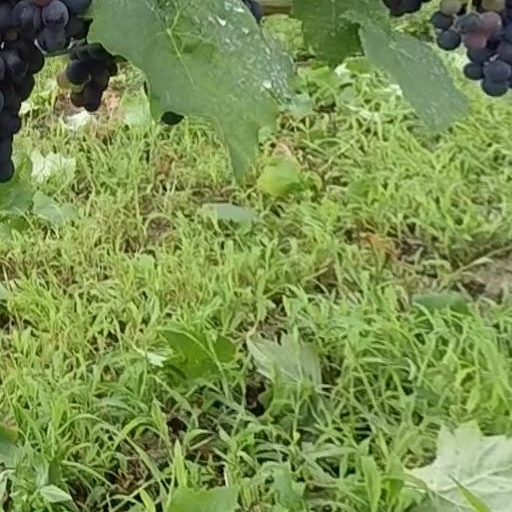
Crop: grape